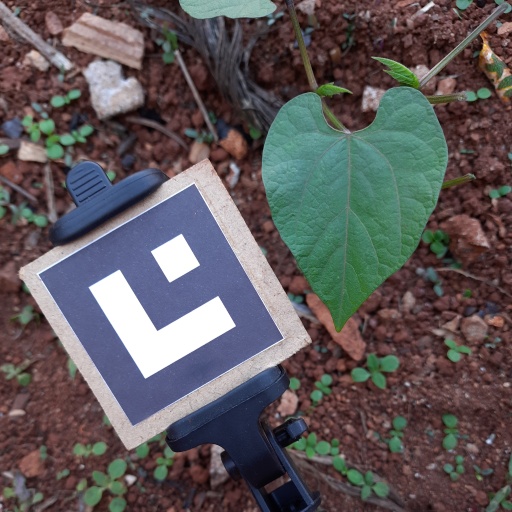
Observations: flat surface, no eating holes, under shade